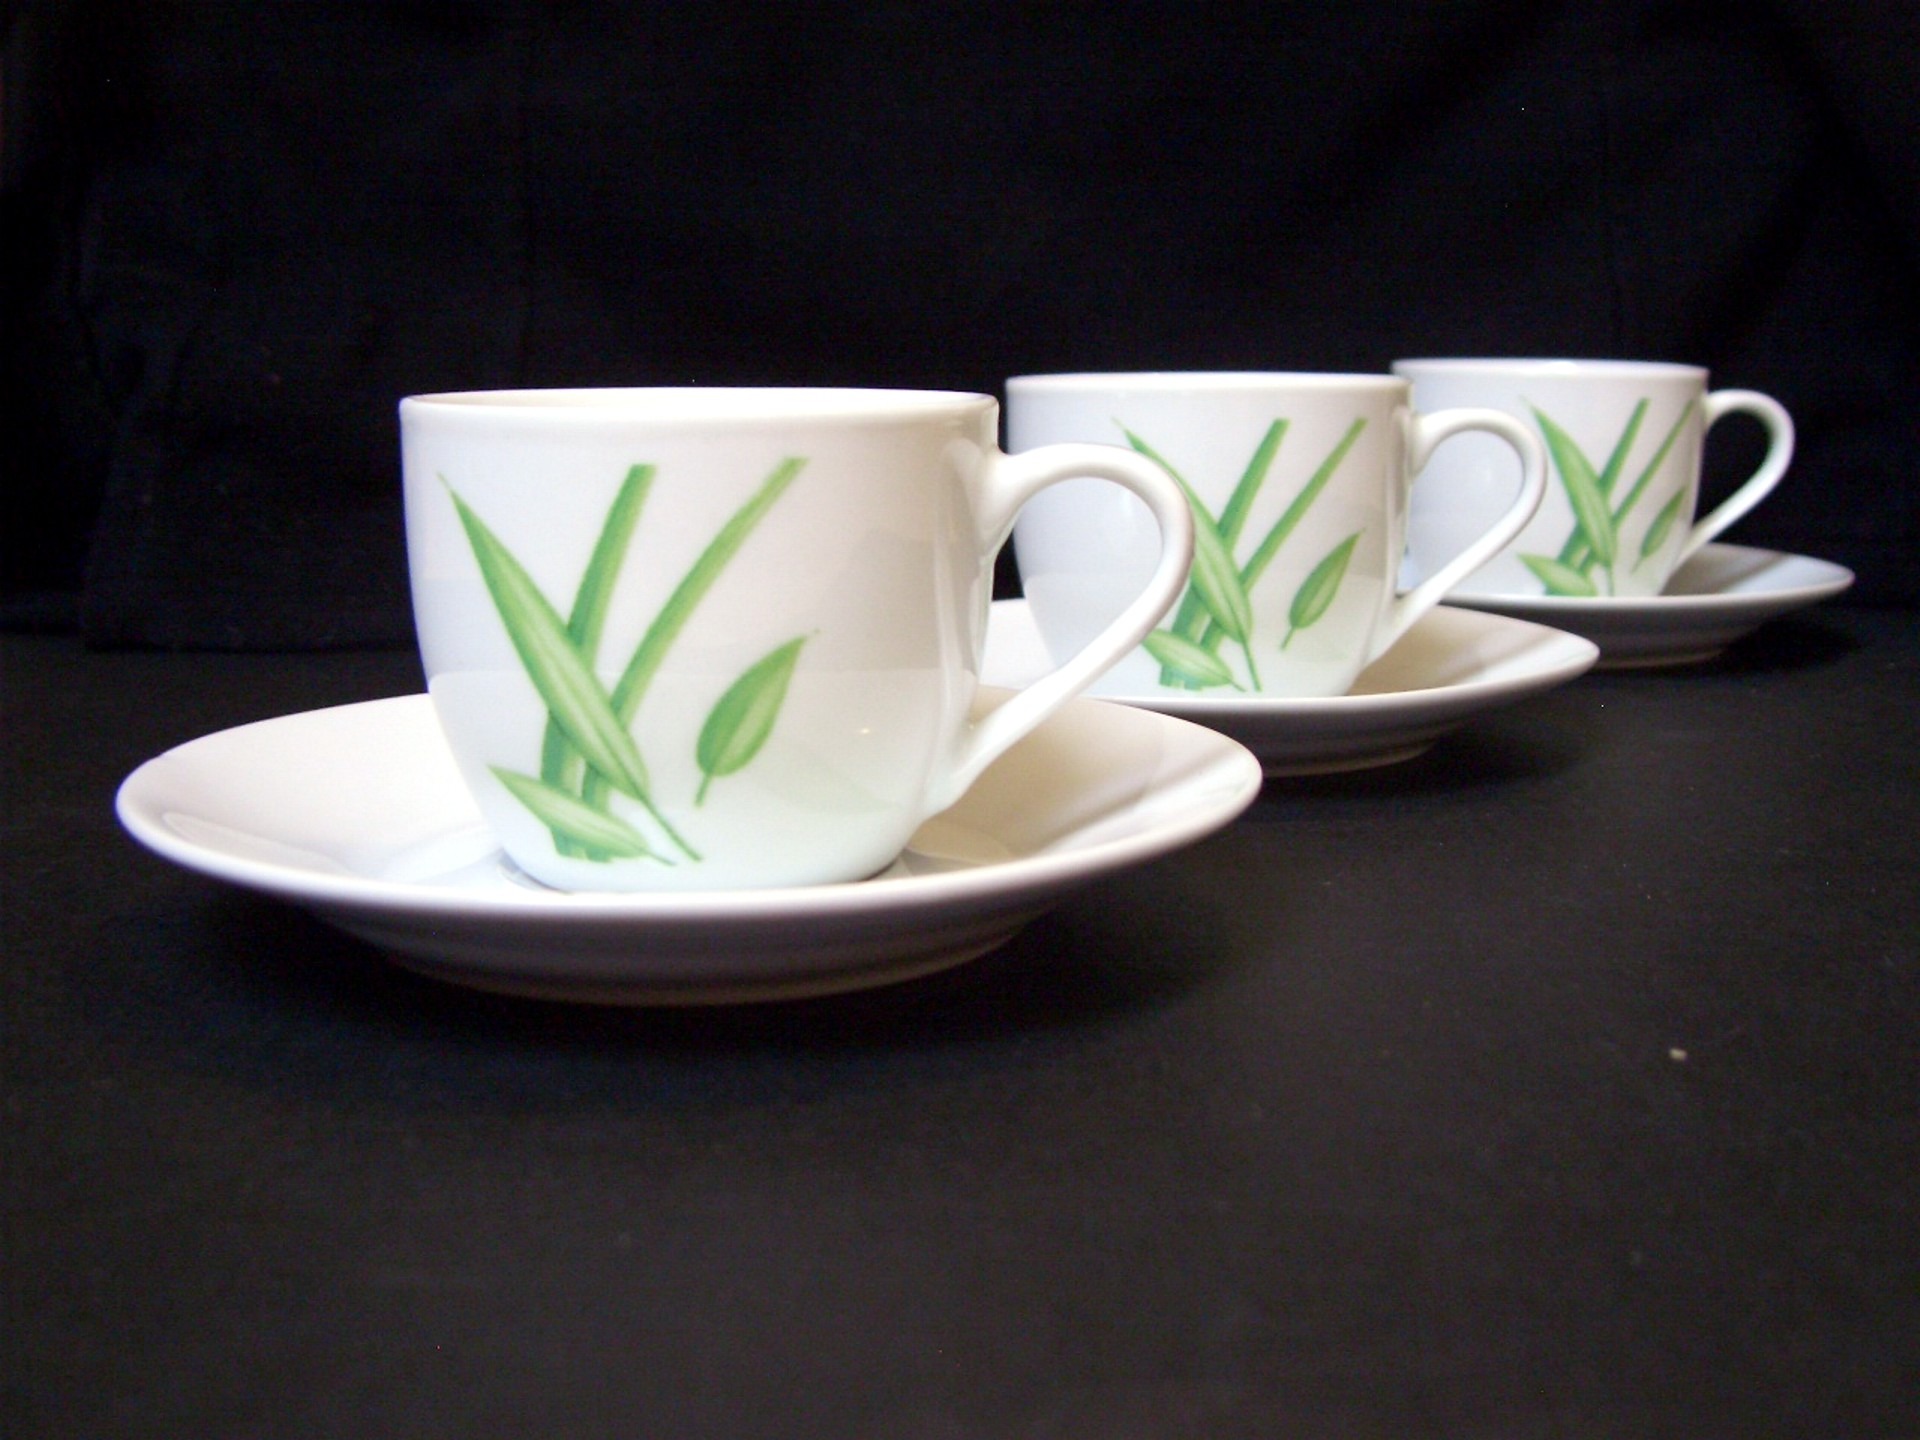
white, cup, green, saucer, ceramic, drink, coffee cup, tableware, material, diagonal, porcelain, dishware